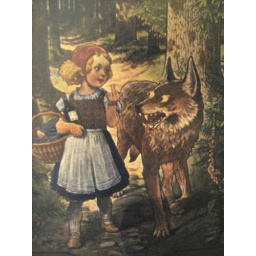
little red riding hood seems a little testy... weird sign in a bathroom stall !!!